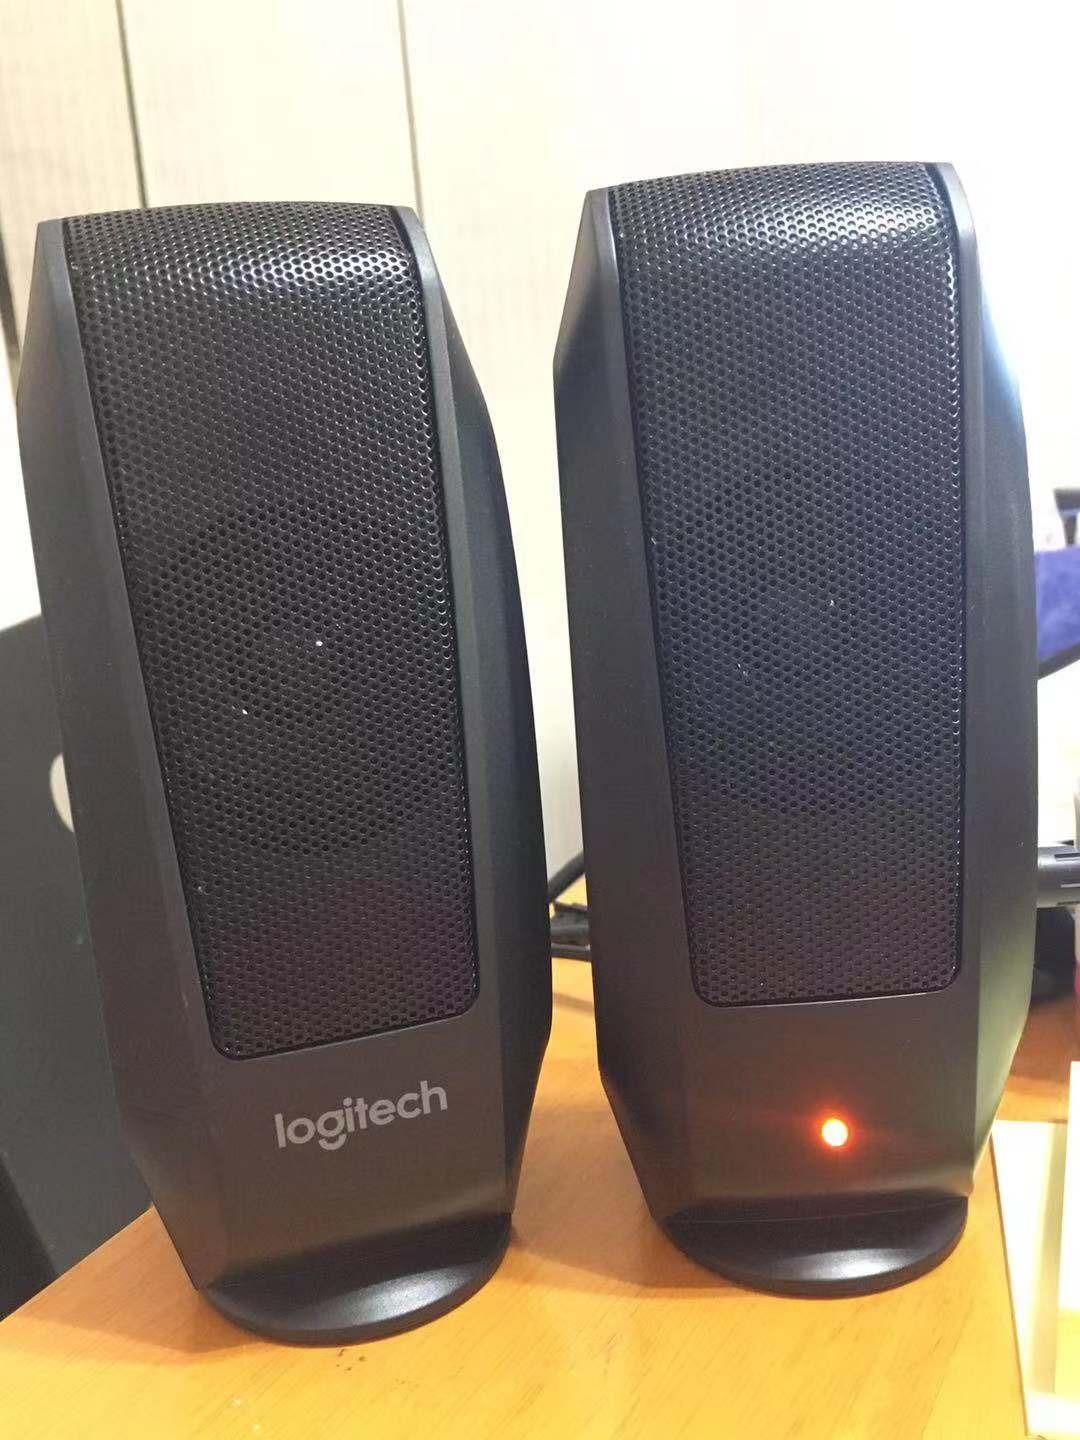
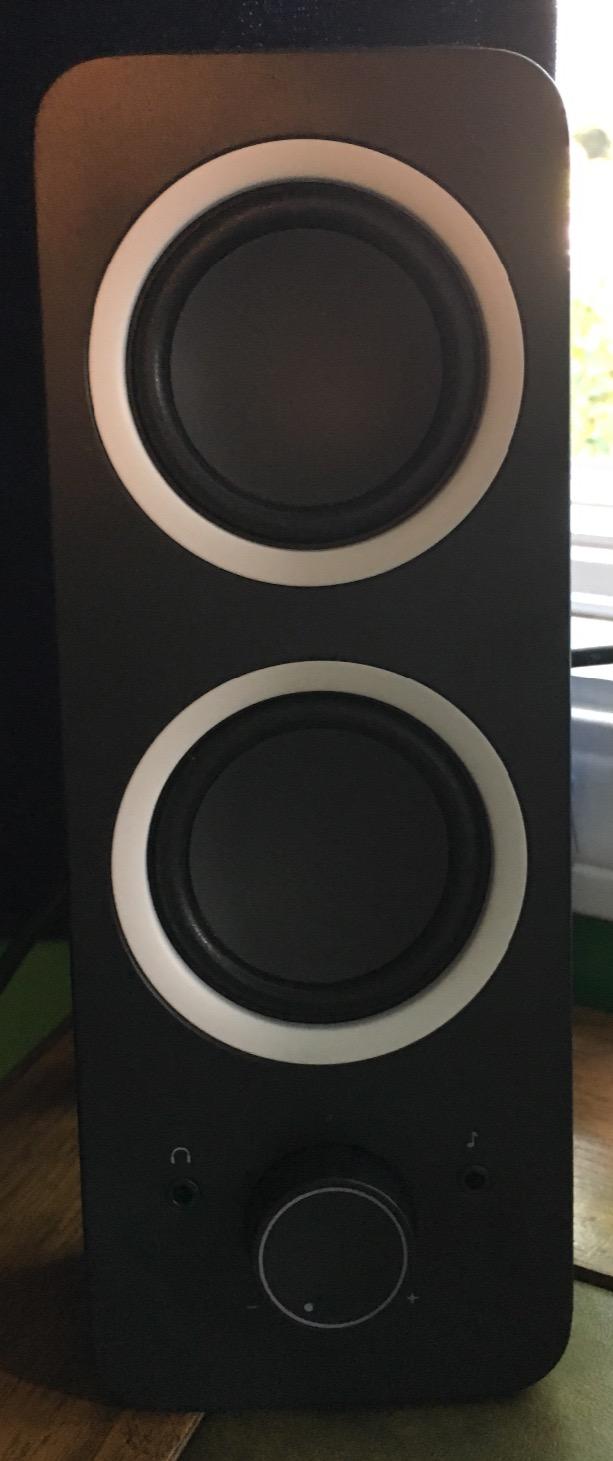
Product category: speaker
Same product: no